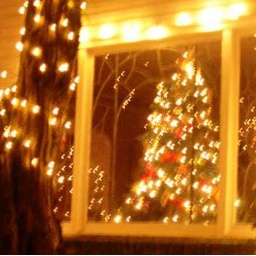
christmas tree reflecting in window